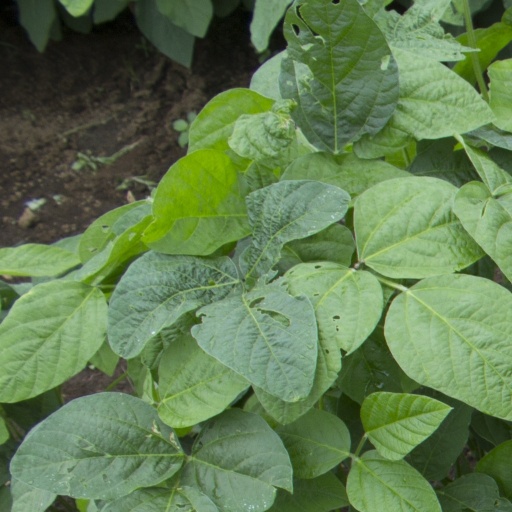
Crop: soybean